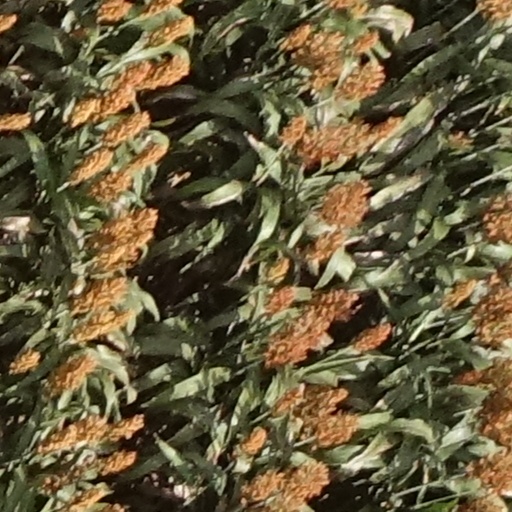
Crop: sorghum